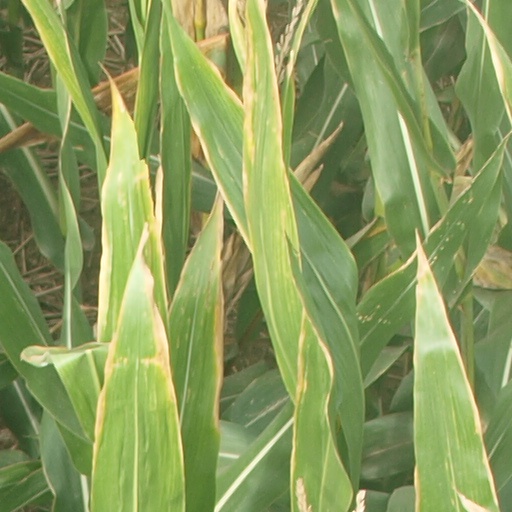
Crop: maize; corn